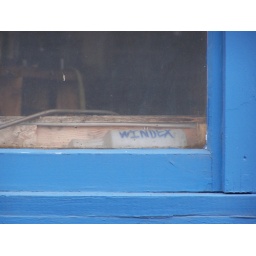
You can tell by the dirty window that they haven't used it.